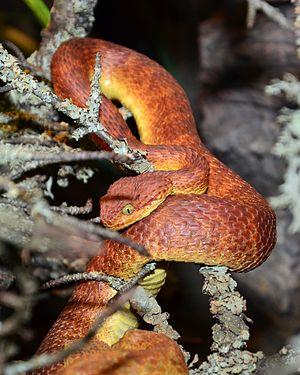
Atheris squamigera est une espèce de serpents de la famille des Viperidae.